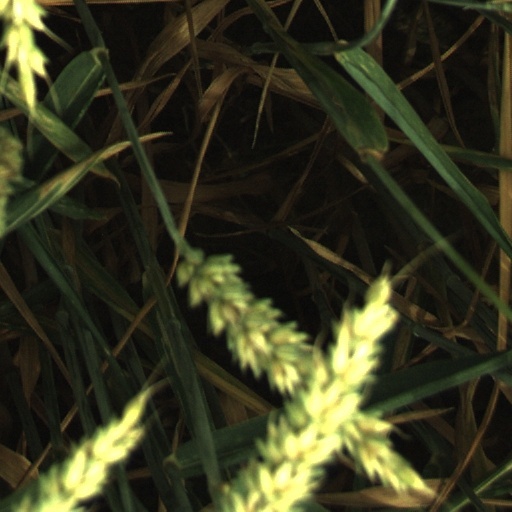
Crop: wheat